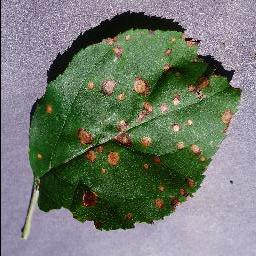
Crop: apple
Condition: black_rot